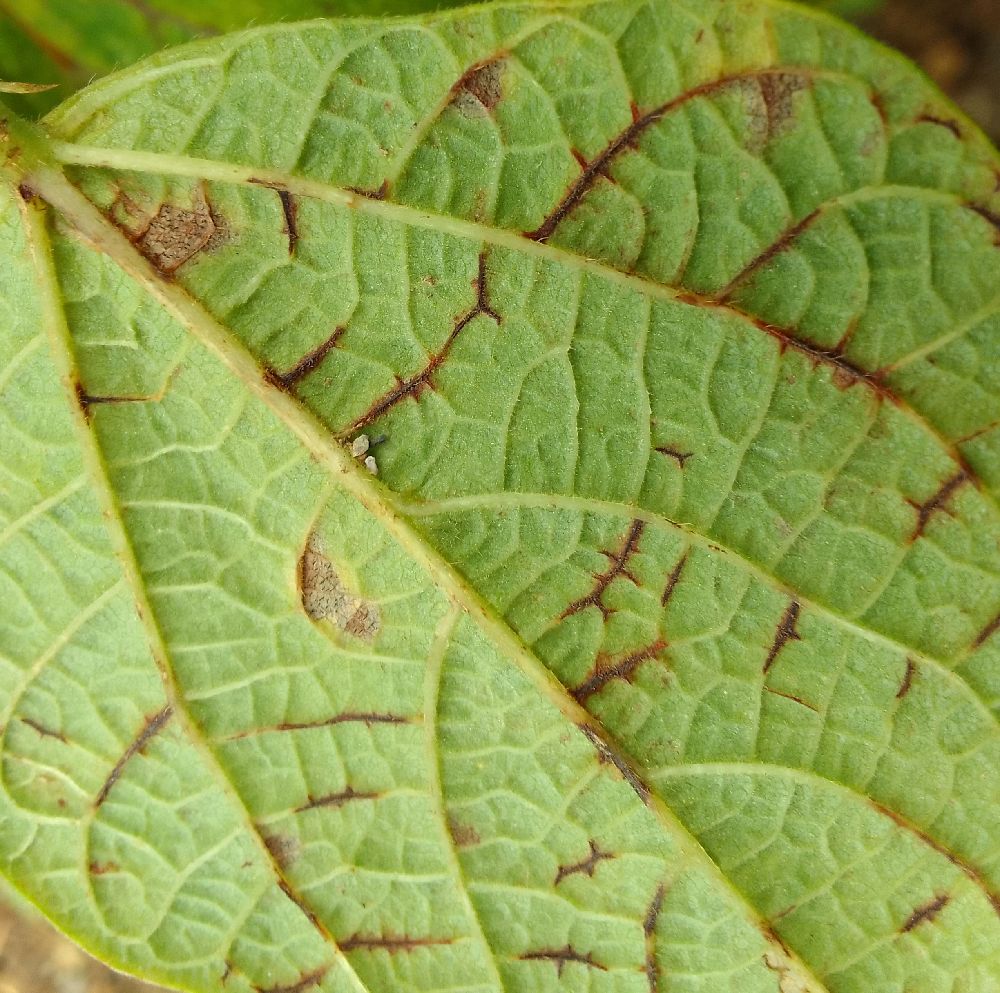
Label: anthracnose